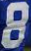
Number: 8